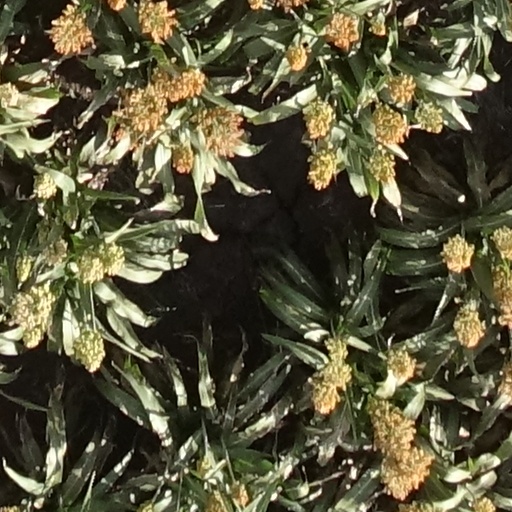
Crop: sorghum